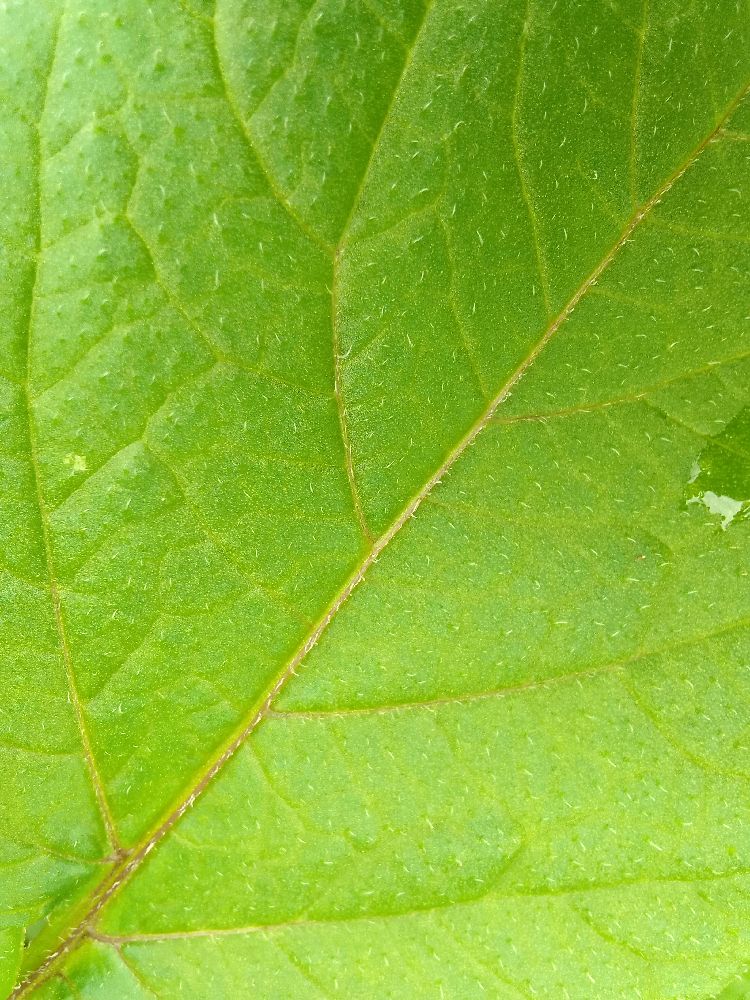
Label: Healthy